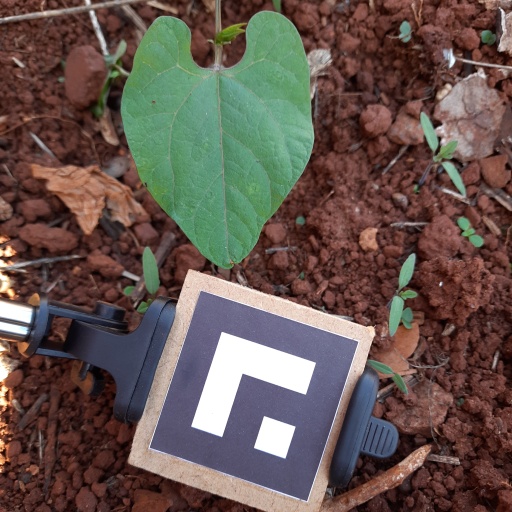
Observations: wavy surface, no eating holes, under shade